Carlos Hernández (catcher)

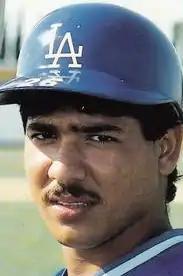
Hernández in 1988

Carlos Alberto Hernández Almeida [er-NAN-dez] (born May 24, 1967) is a Venezuelan former Major League Baseball catcher who played for the Los Angeles Dodgers (1990–1996), San Diego Padres (1997–2000) and St. Louis Cardinals (2000).